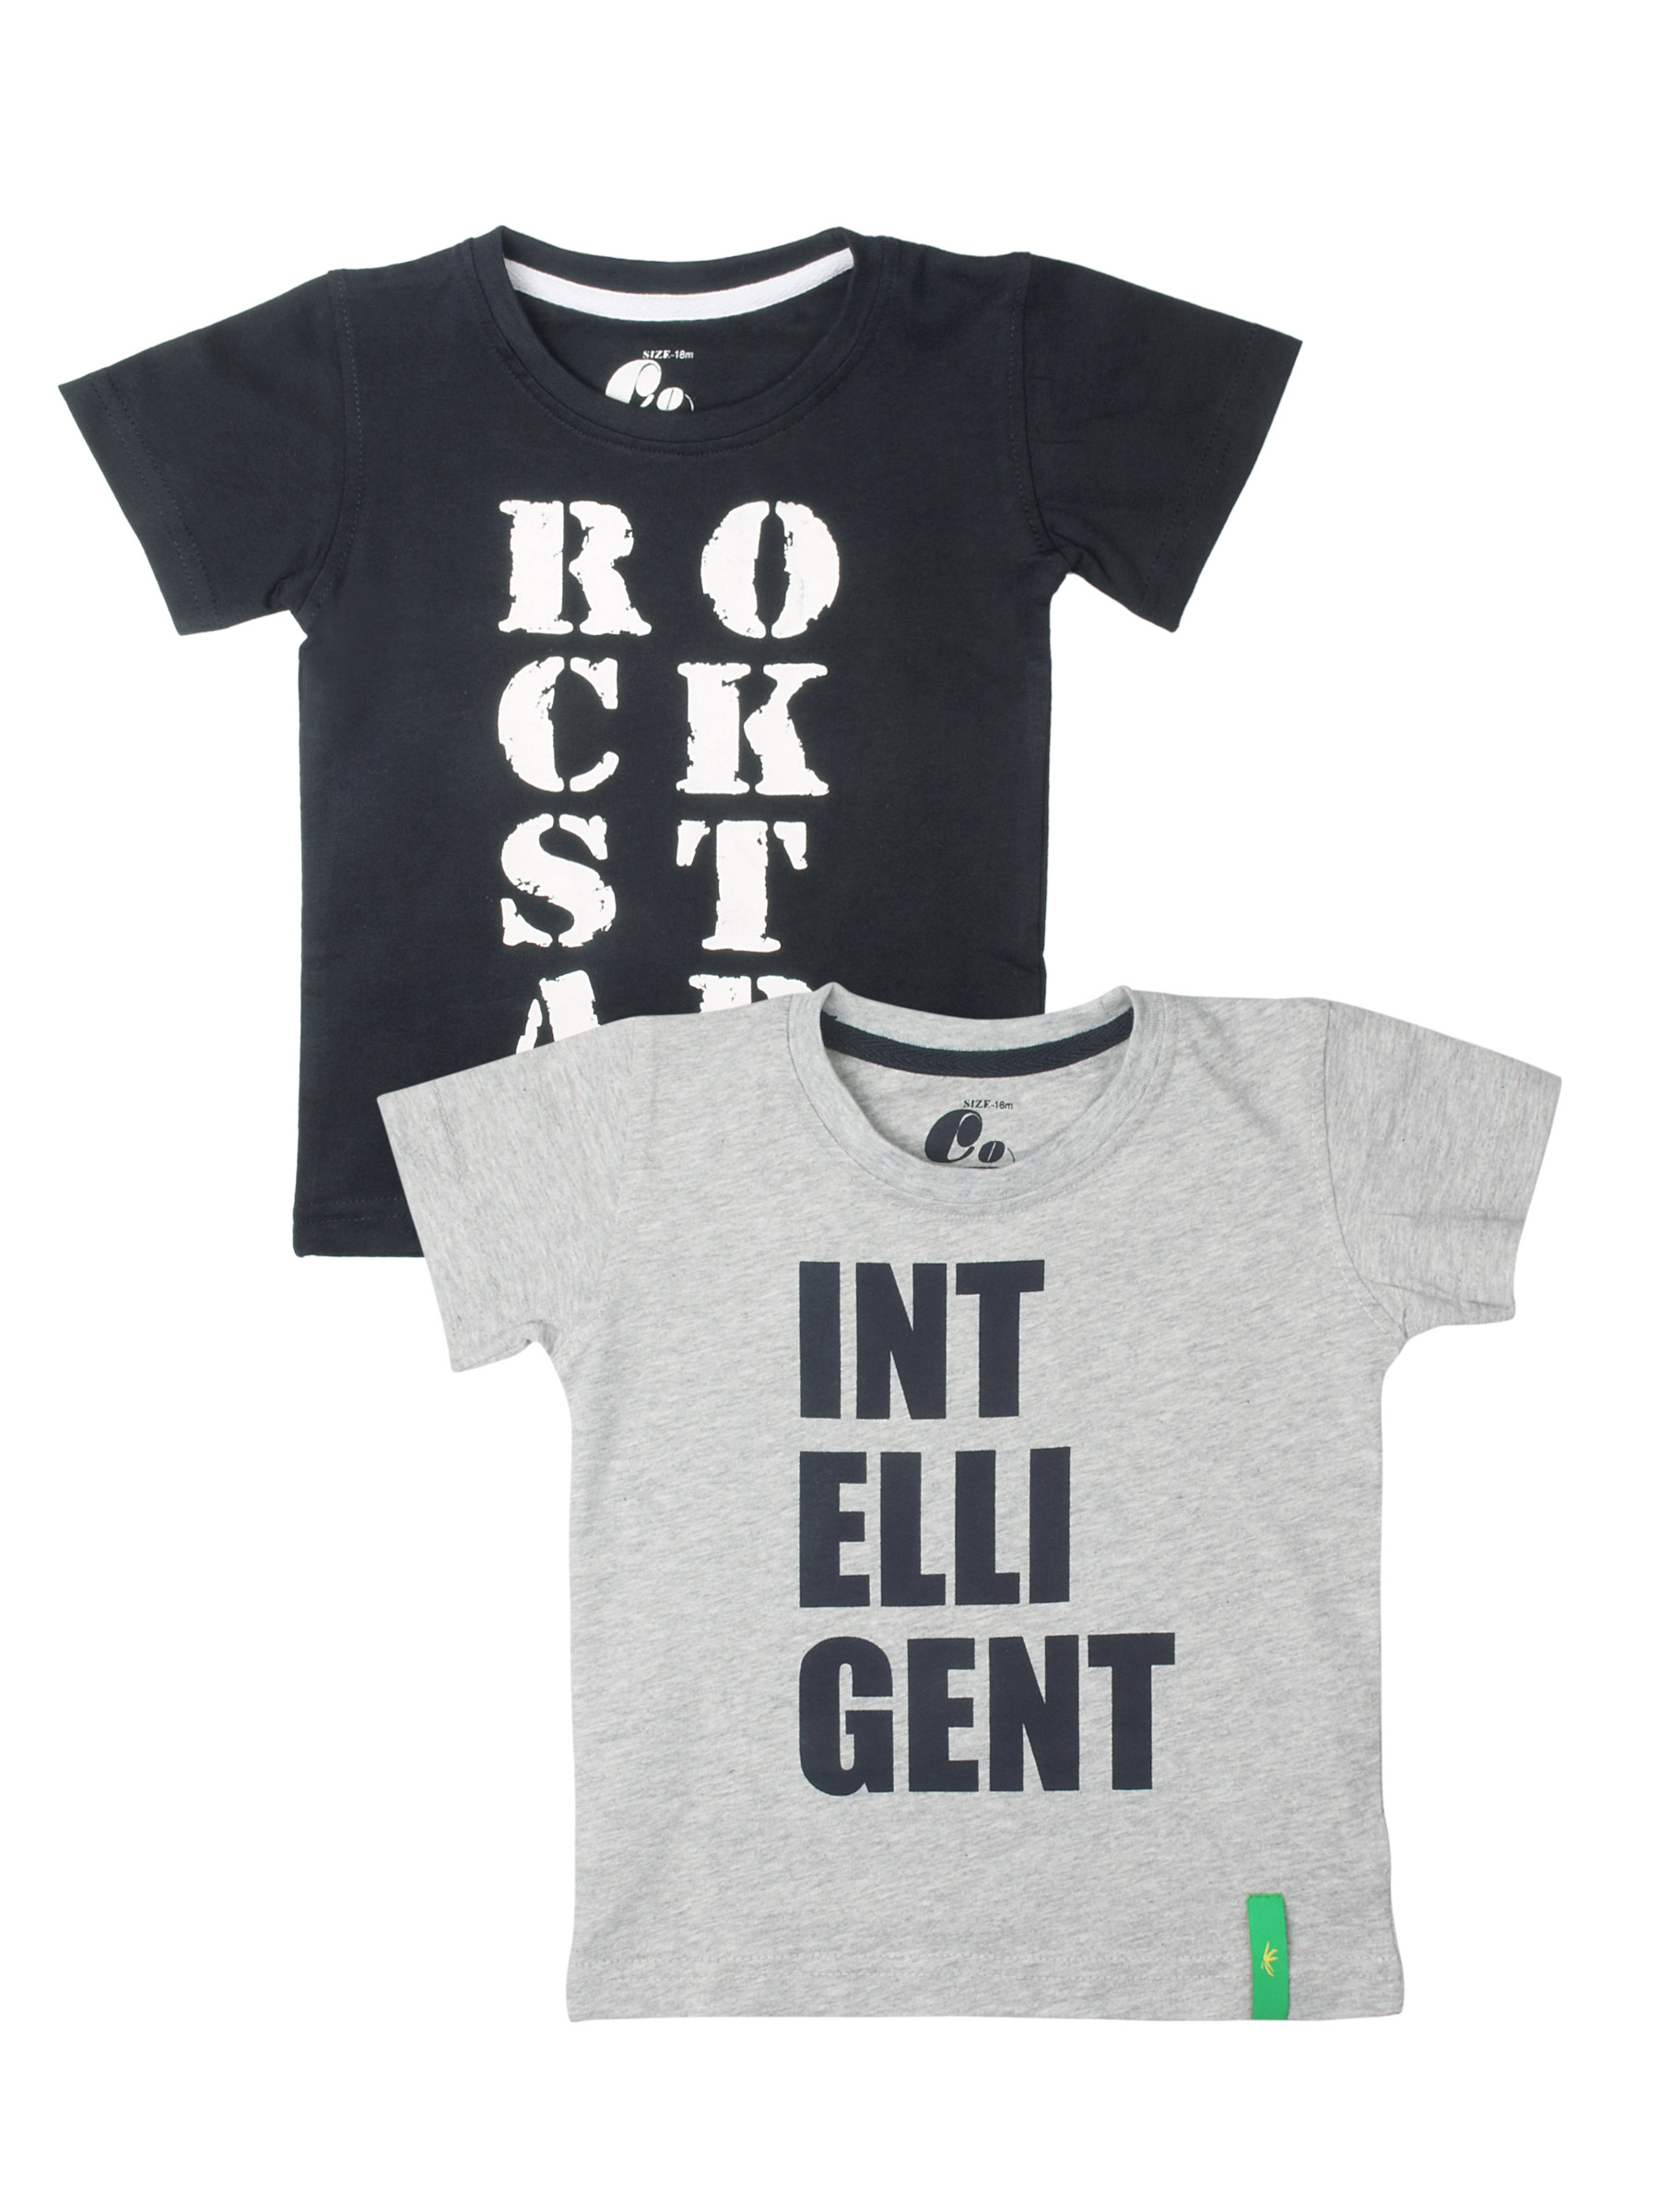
Gini and Jony Boys Pack of 2 T-shirts
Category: Apparel / Topwear / Tshirts
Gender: Boys
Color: Navy Blue
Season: Summer 2012
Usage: Casual